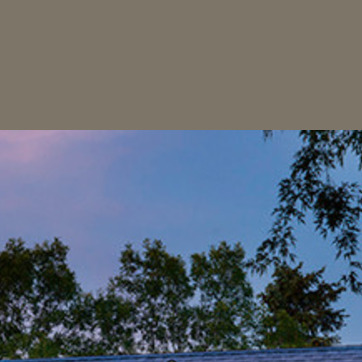
Material: sky